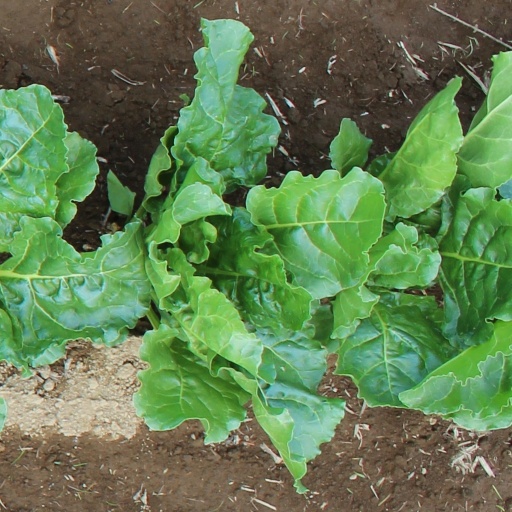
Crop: sugar beet